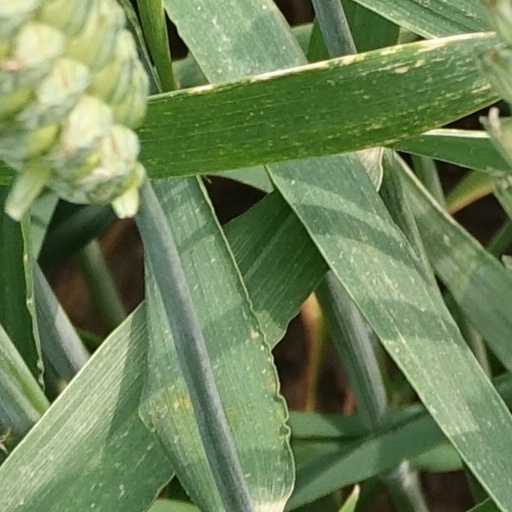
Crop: wheat